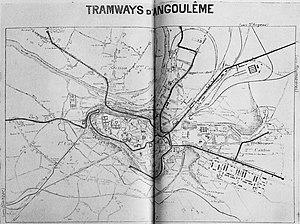
Plan du réseau de tramway d'Angoulême
Le Tramway d'Angoulême est un réseau de tramway qui a fonctionné dans cette ville du département de la Charente entre 1900 et 1935.